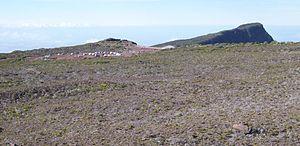
Le pas de Bellecombe-Jacob est un col de montagne et point de vue panoramique surplombant le nord-ouest de l'Enclos Fouqué, la dernière caldeira formée par le Piton de la Fournaise, volcan actif de La Réunion. Percé dans le rempart de Bellecombe, il tire son nom de Guillaume Léonard de Bellecombe, gouverneur de cette île de l'océan Indien au XVIIIᵉ siècle, et de Jacob, un esclave qui l'a découvert.